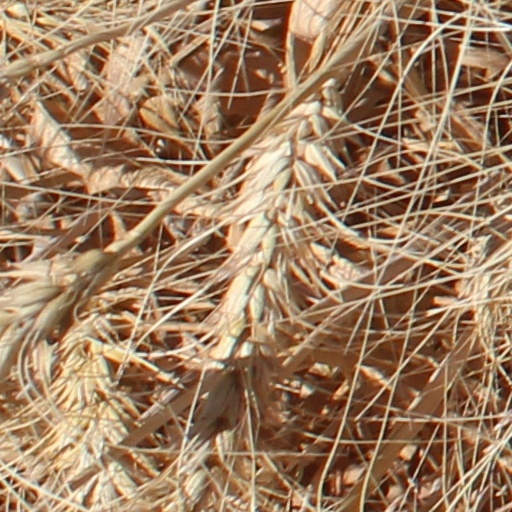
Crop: wheat